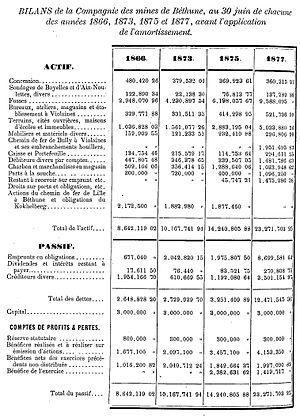
Compagnie des mines de Béthune.
La Compagnie des mines de Béthune est une compagnie minière qui a exploité la houille à Bully-les-Mines, Vermelles, Loos-en-Gohelle, Mazingarbe, Auchy-les-Mines, Annequin, Sains-en-Gohelle et Grenay, dans le Bassin minier du Nord-Pas-de-Calais. Elle est parfois dénommée Compagnie de Grenay, en raison du nom de sa concession.